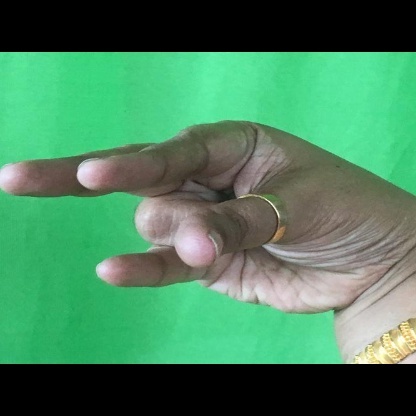
Mudra: Kangulam